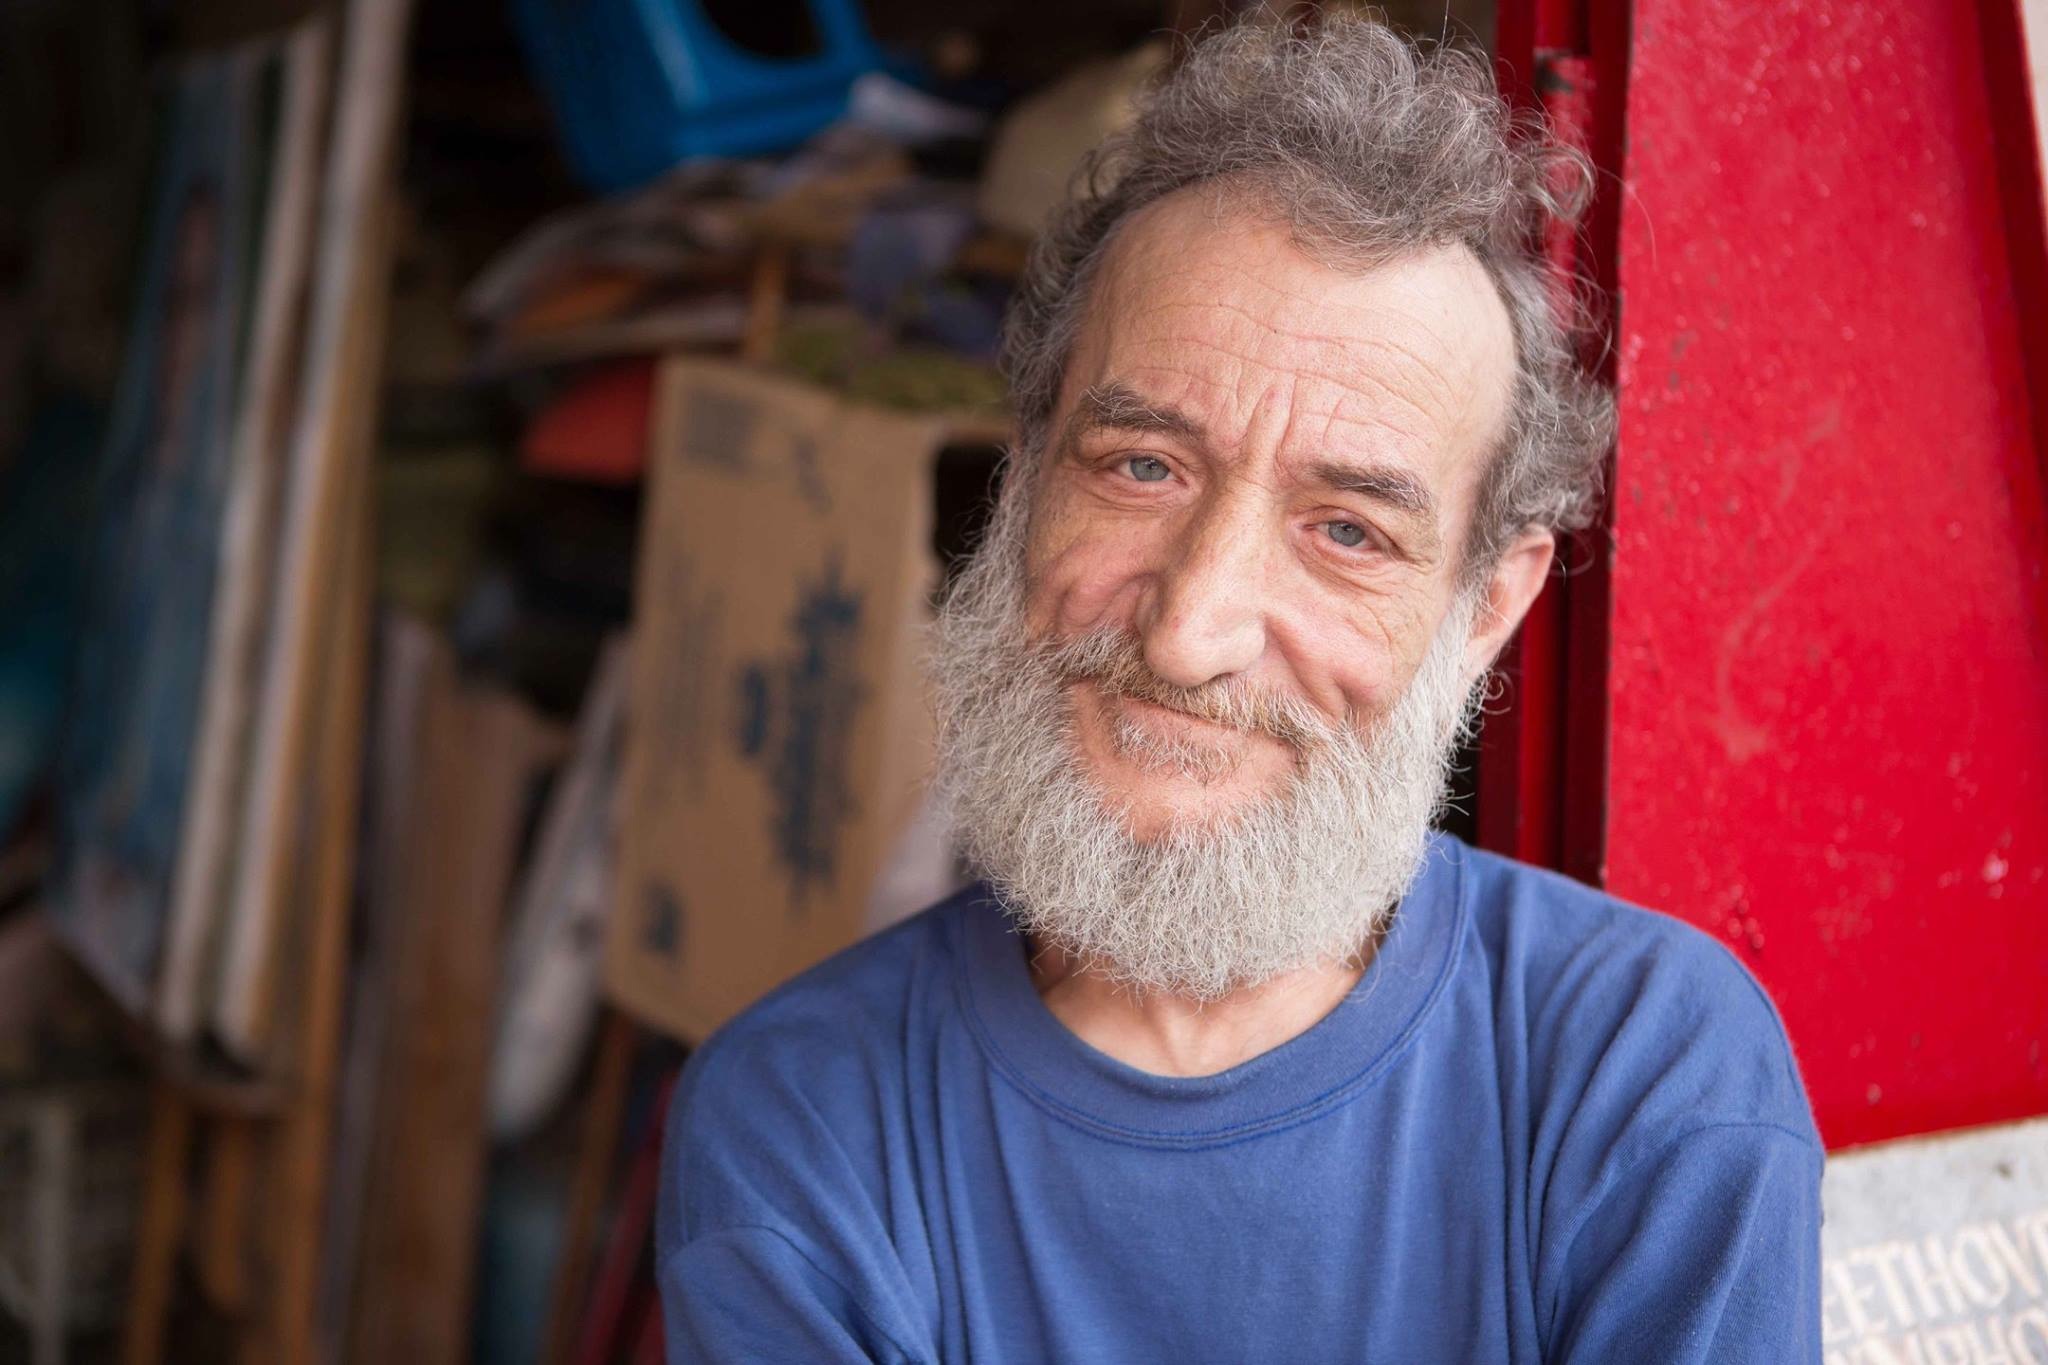
man, person, people, hair, male, portrait, hairstyle, beard, senior citizen, facial hair